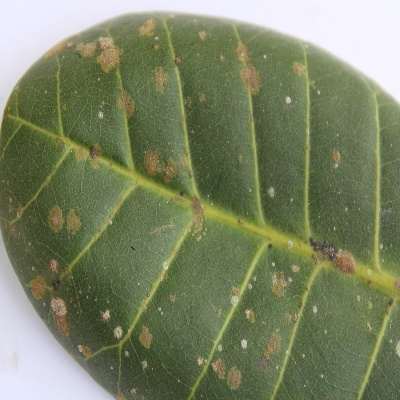
Crop: Cashew
Condition: red rust